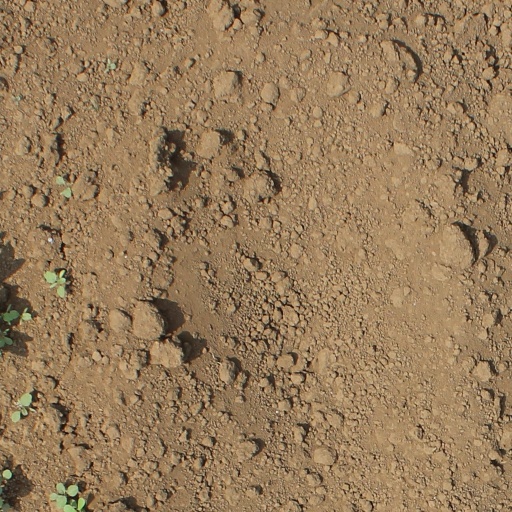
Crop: soybean